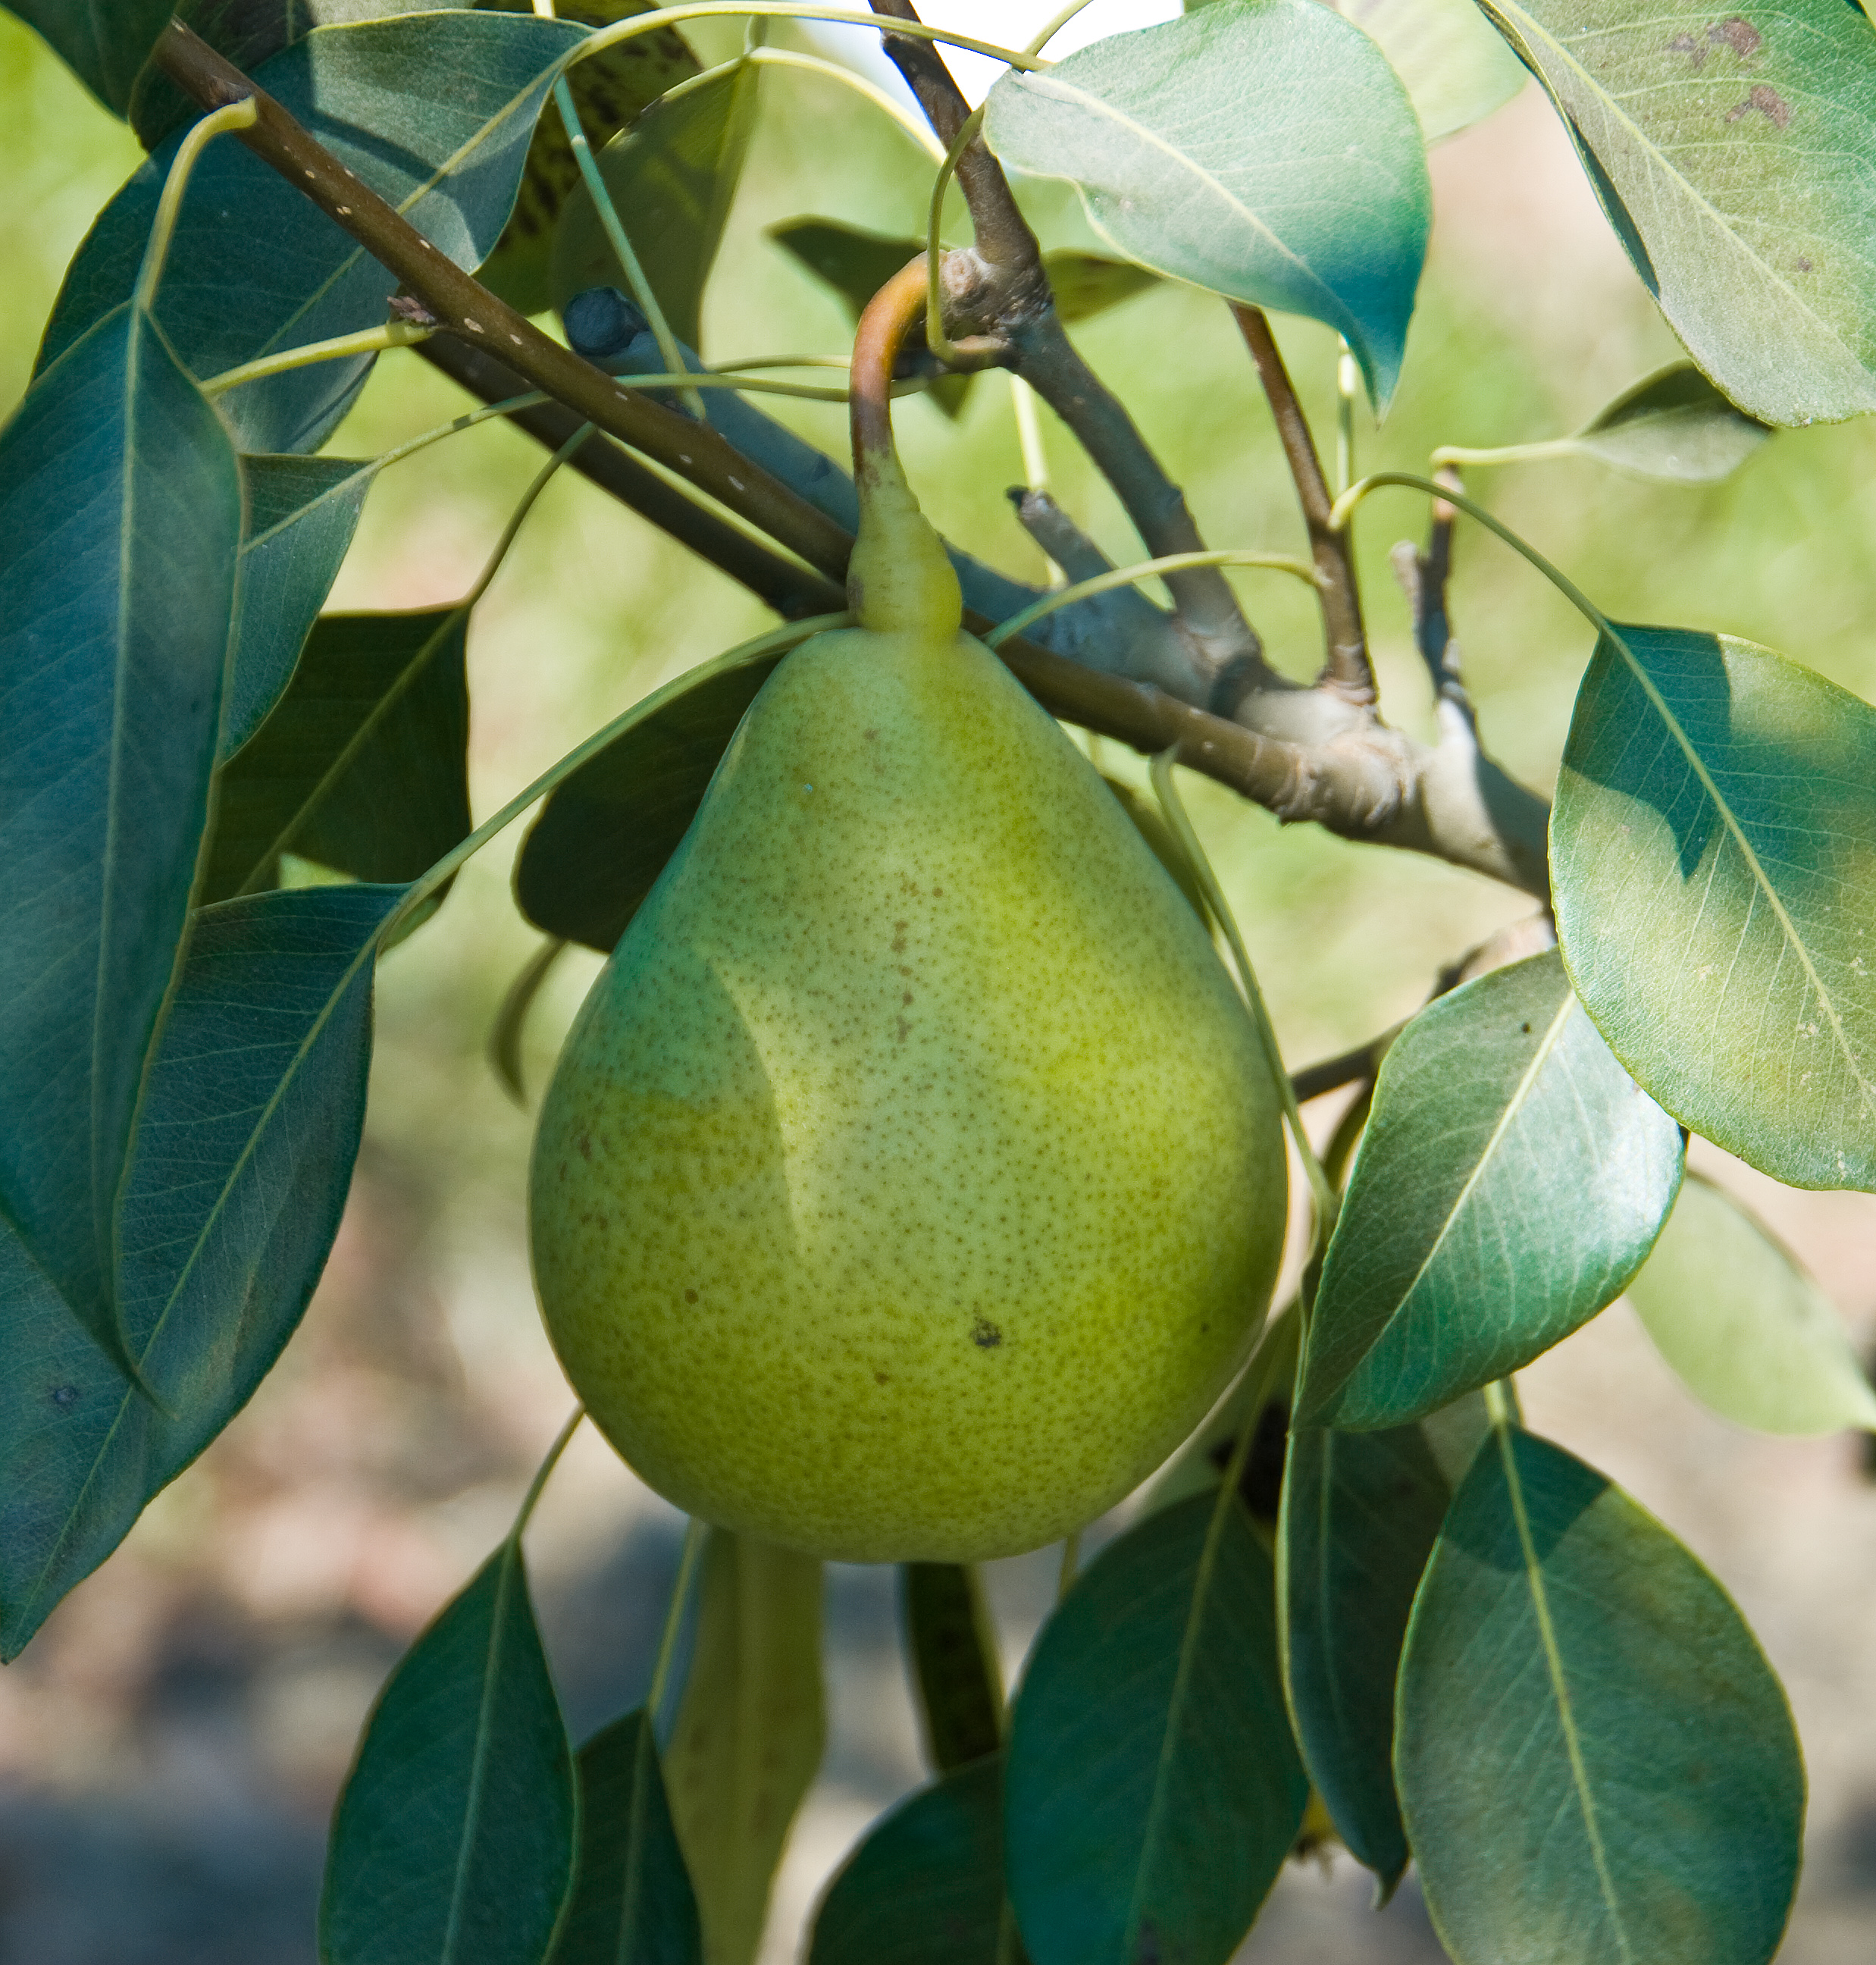
Label: Pear